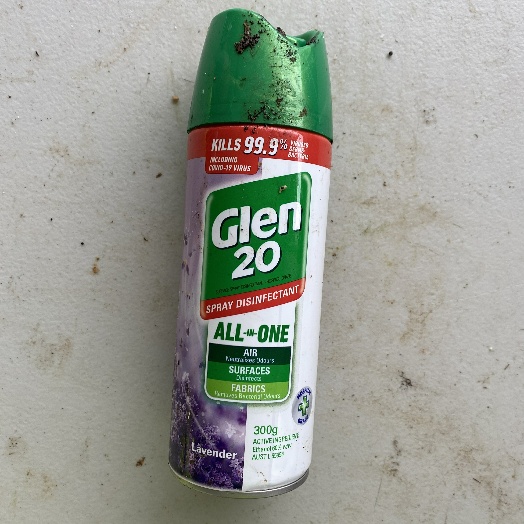
Label: Metal